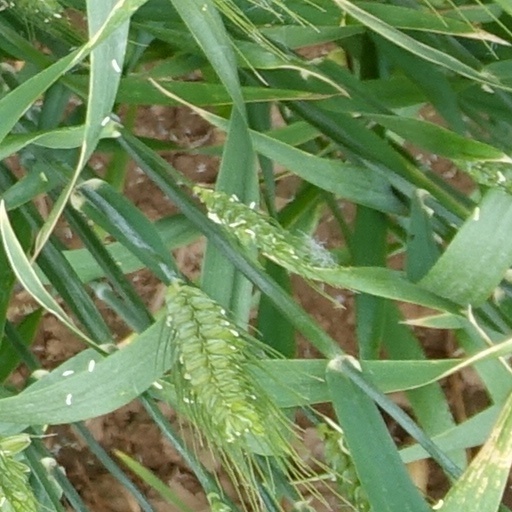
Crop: wheat